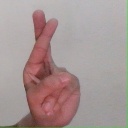
अक्षर: र